Punched card sorter

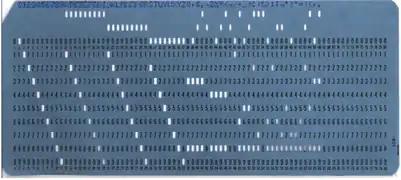
Punched card showing character coding

Multiple column sorting was commonly done by first sorting the least significant column, then proceeding, column by column, to the most significant column. This is called a least significant digit radix sort.